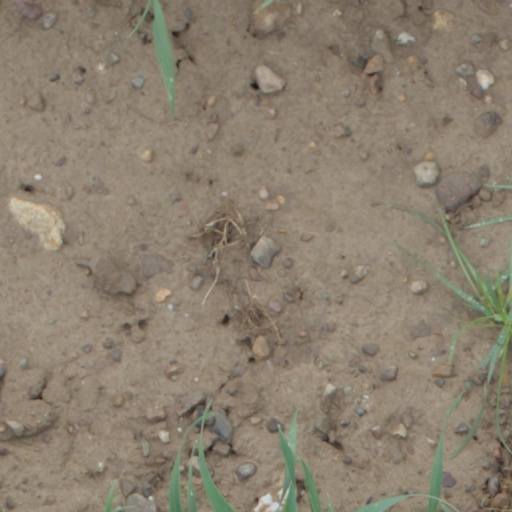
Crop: wheat